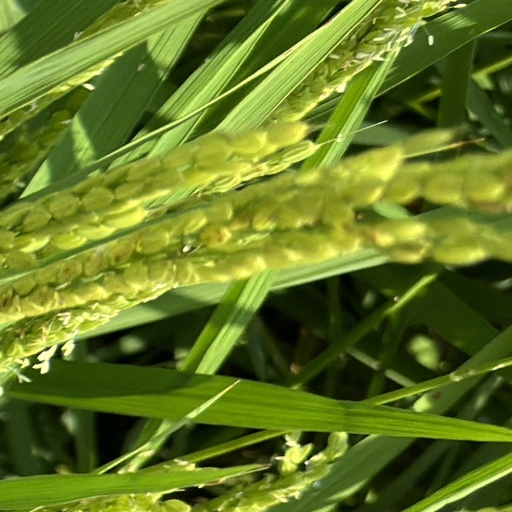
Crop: rice